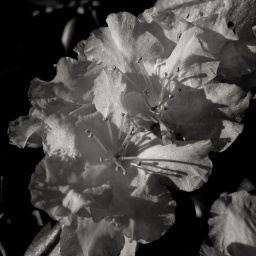
pretty in pink flowers apr 2010 C SQ BW